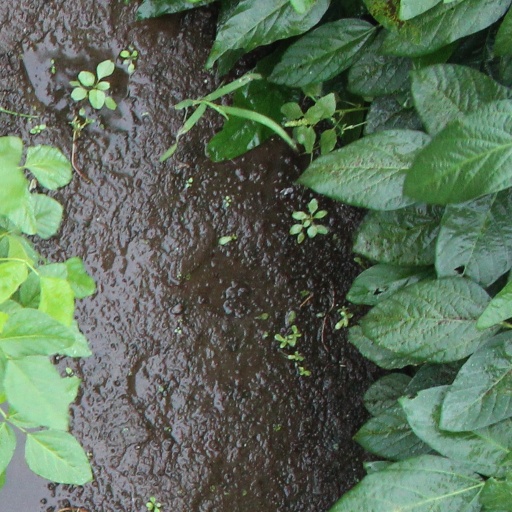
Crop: soybean